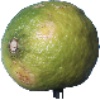
Label: limes